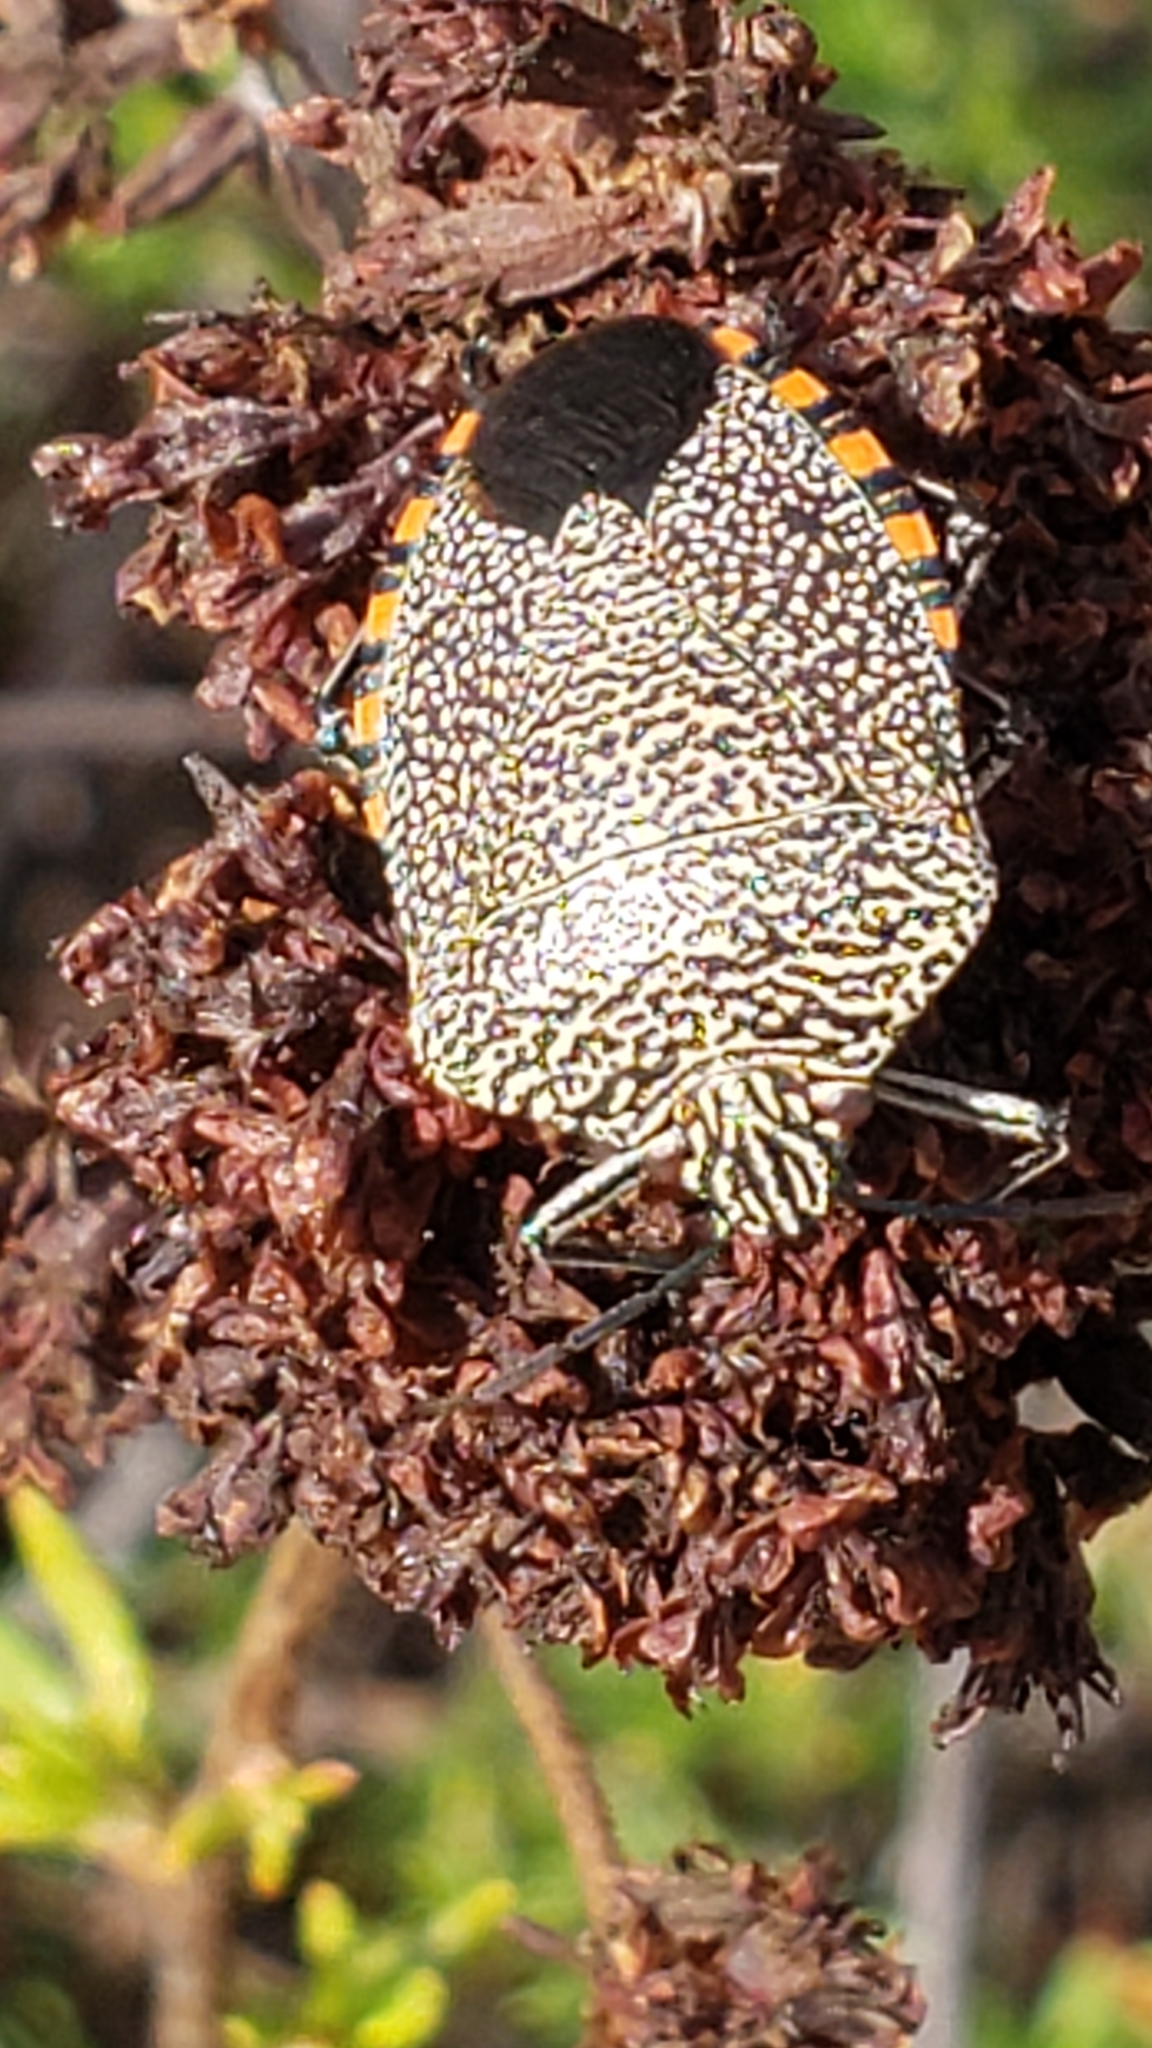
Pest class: stink_bug